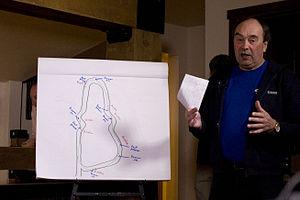
John Haugland, né le 23 septembre 1946 à Stavanger, est un pilote automobile norvégien de rallyes.